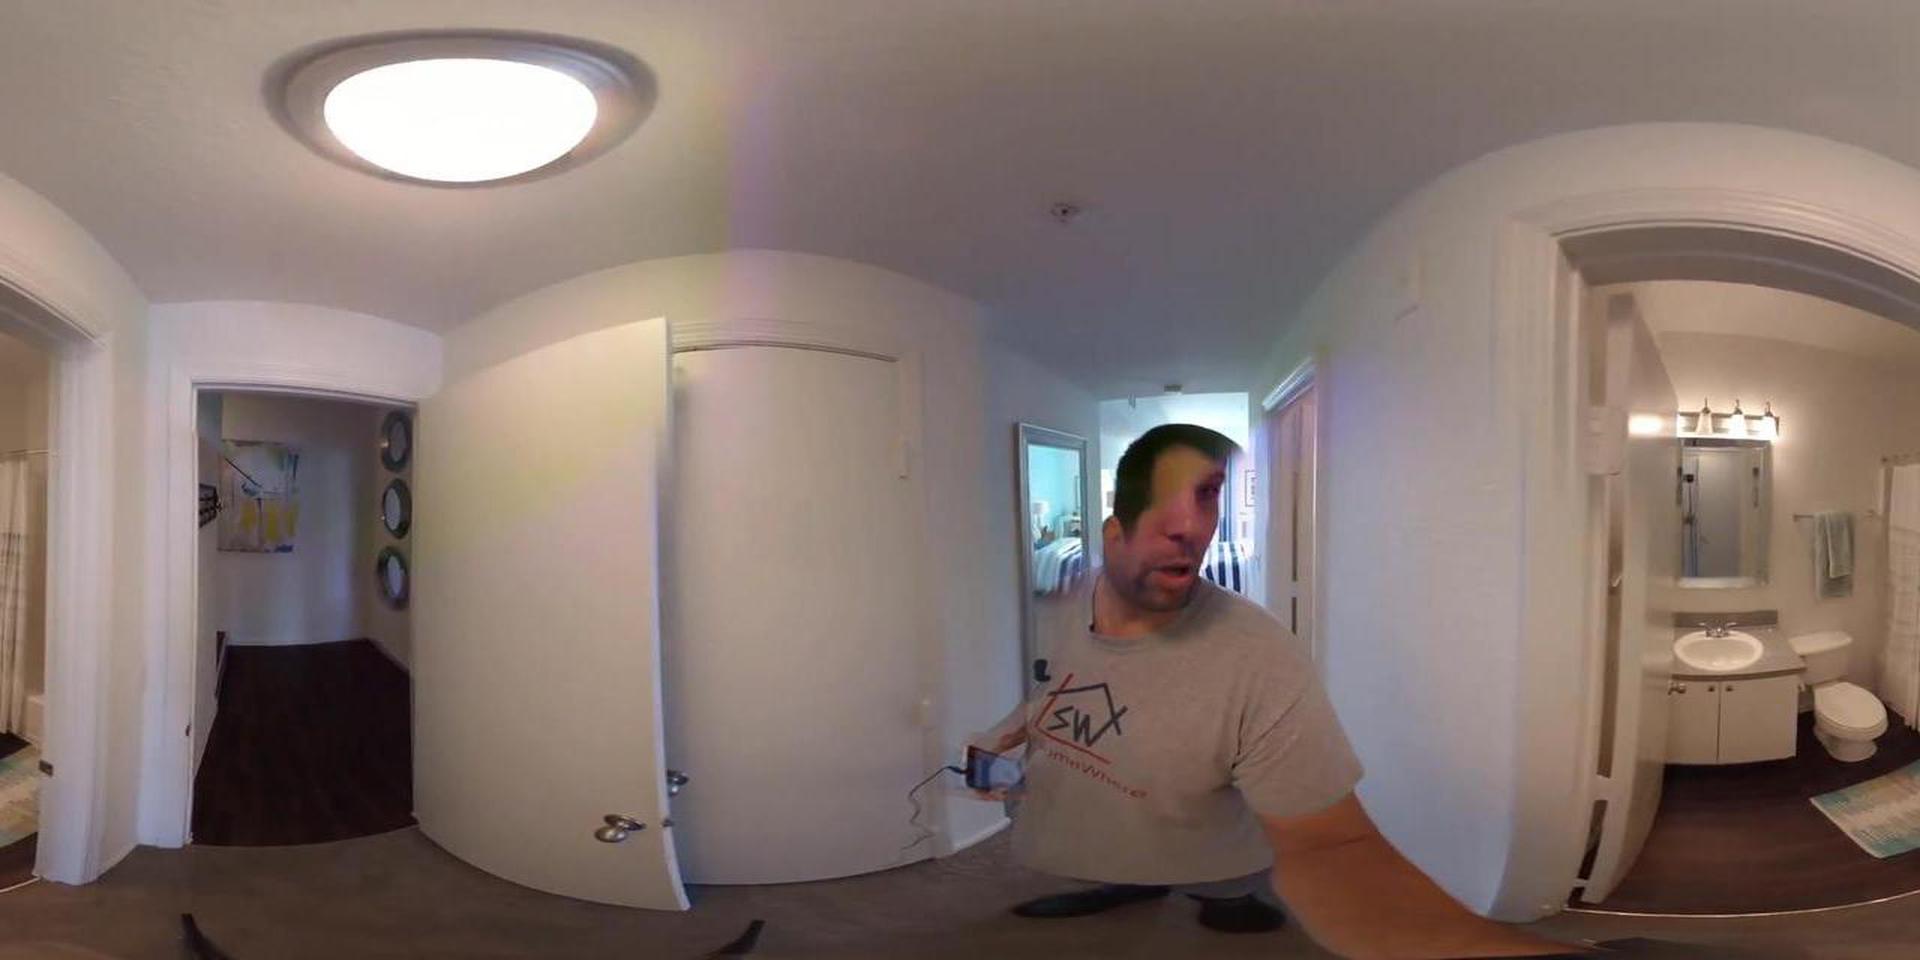
Referred object: the white toilet by the sink

Referred object: the round ceiling light